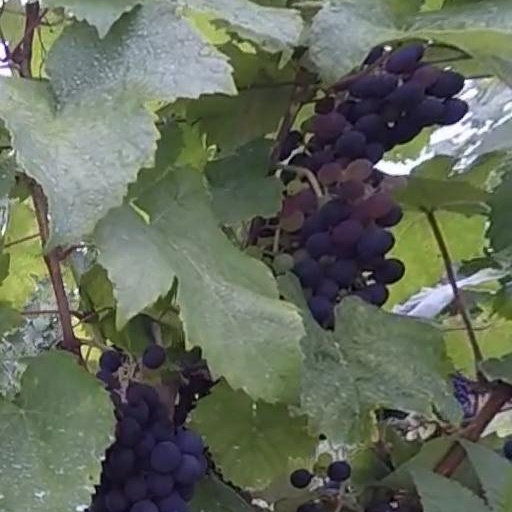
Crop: grape